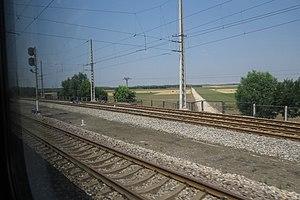
Hejian est une ville de la province du Hebei en Chine. C'est une ville-district placée sous la juridiction de la ville-préfecture de Cangzhou.